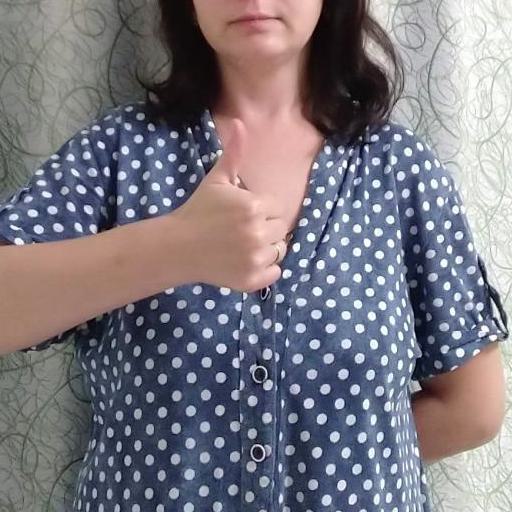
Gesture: like